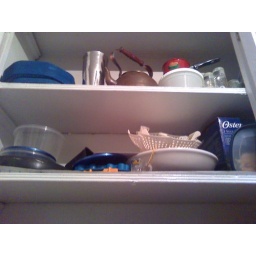
more stuff in the kitchen cabinet